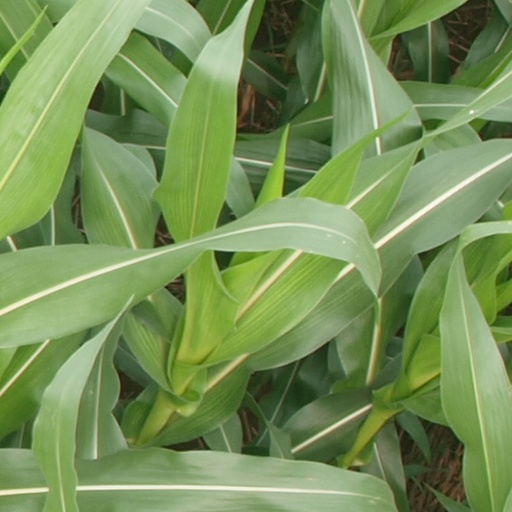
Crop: maize; corn